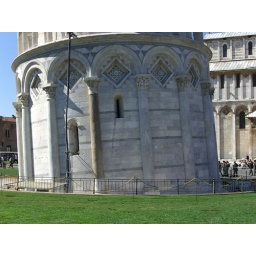
Leaning Tower -water marks from the window show how much they pulled up the tower in the 90's